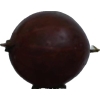
Label: gooseberry